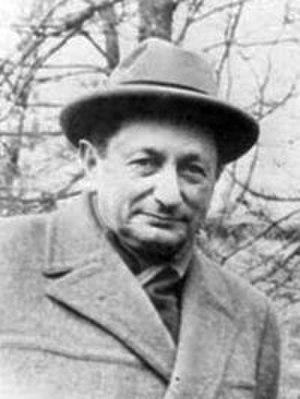
Le docteur Paul Raymond découvre la grotte ornée préhistorique de la Baume d'Oullins située sur les communes de Labastide-de-Virac et Le Garn, dans les gorges de l'Ardèche.
26 mars : création de la société Arianespace destinée à l'exploitation commerciale des fusées Ariane.